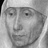
Emotion: neutral